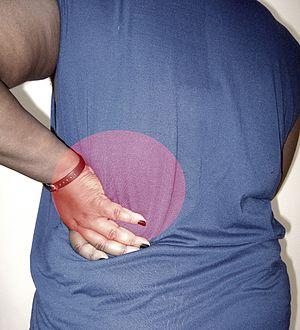
Douleur fosse lombaire gauche - tableau de pyélonéphrite - Pyelonephritis
La pyélonéphrite aiguë est une infection urinaire d'origine majoritairement bactérienne touchant le parenchyme d'un des reins et le bassinet sous-jacent. Le plus souvent, le germe en cause atteint ce site anatomique en remontant les voies urinaires ; la principale bactérie responsable est Escherichia coli. La femme adulte est plus à risque que l'homme. Les signes cliniques associent typiquement des signes urinaires discrets, une fièvre, une douleur sur un des côtés du bas du dos, et parfois des troubles digestifs. L'examen des urines au microscope retrouve des globules blancs et des bactéries en quantité significative. Un examen d'imagerie comme une échographie rénale est parfois proposé.